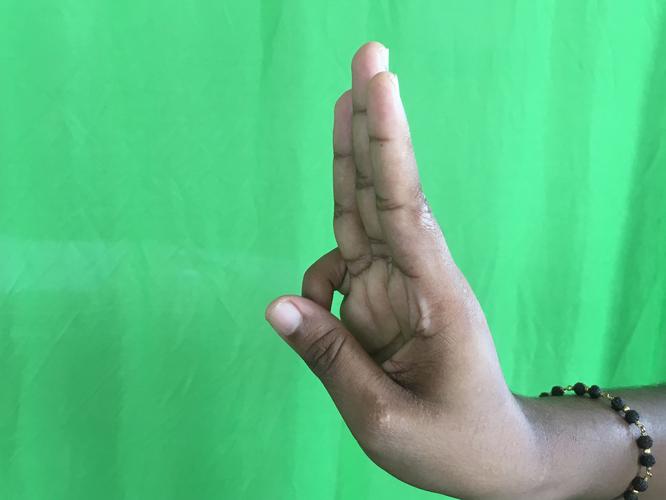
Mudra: Trishulam
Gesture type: single_hand